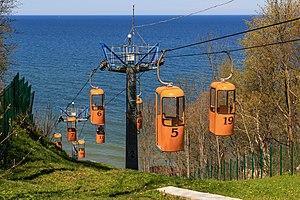
Une télébenne est une sorte de télécabine à « cabines ouvertes » où il n'y a pas de possibilité de s'assoir ; on y voyage debout. Monter et descendre n'est possible qu'à faible vitesse. Dans les années 2000, les télébennes sont démontées ou remplacées par des télécabines ou des télésièges qui circulent plus vite.